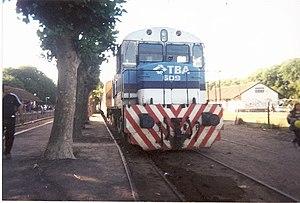
La société Materfer est une société de construction de matériel ferroviaire installée à Cordoba en Argentine. Elle a été fondée par Fiat Ferroviaria en 1958 qui en a fait sa principale filiale industrielle en dehors de l'Italie. La société a été vendue à l'industriel argentin Sergio Taselli en 2002 lorsque le groupe italien décida de se retirer du secteur ferroviaire.
Les locomotives GAIA sont issues d'un groupement d'entreprises italo-argentines appelé "Gruppo Aziende Italiane e Argentine" - G.A.I.A. et était composé de plusieurs sociétés des deux pays.